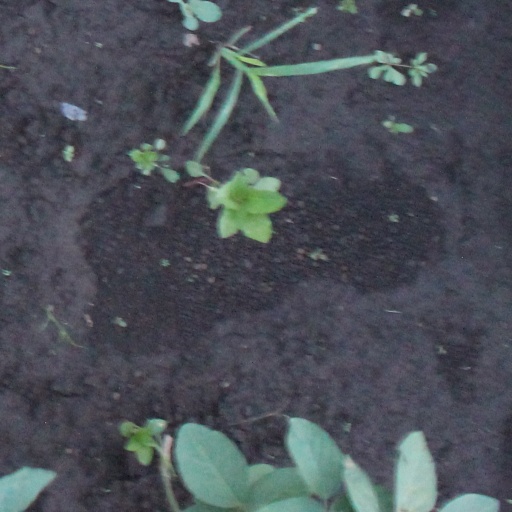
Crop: soybean